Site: brandenburg
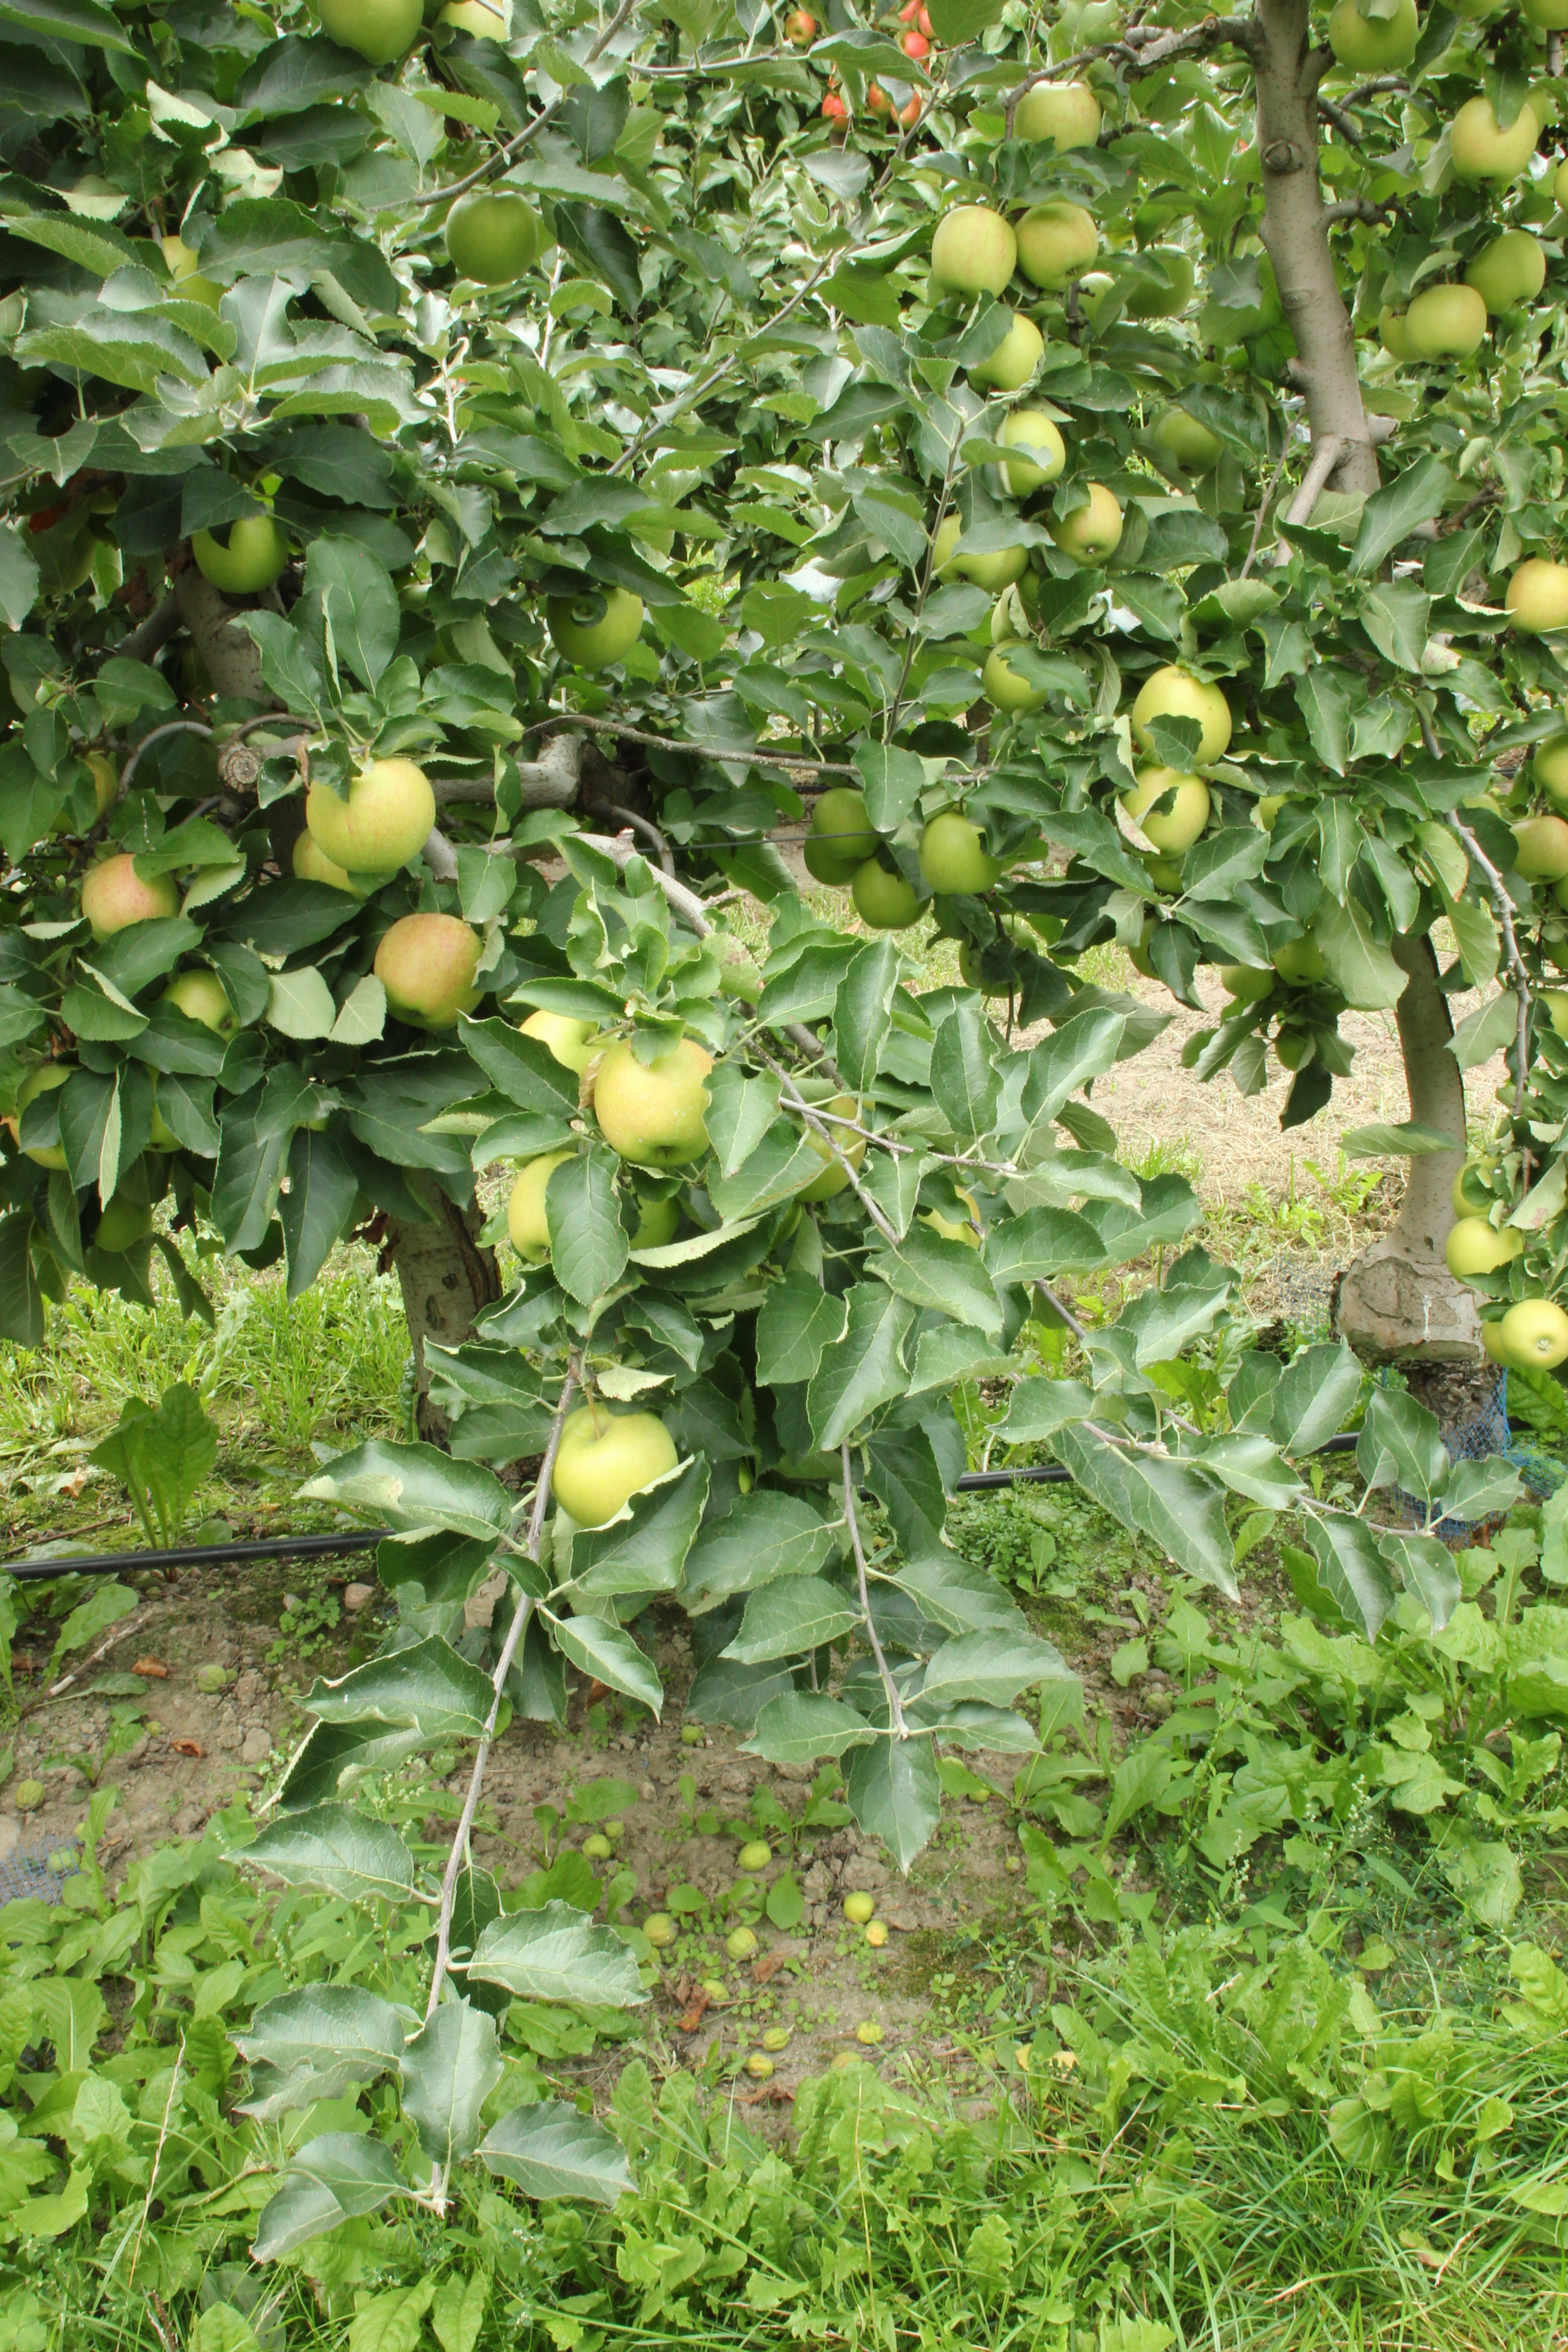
Growth stage (BBCH 87): Maturity of fruit and seed